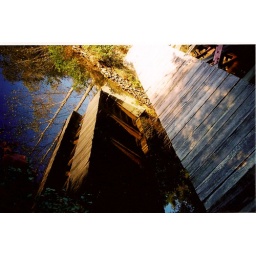
bridge in the water